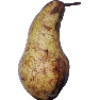
Label: pear_abate